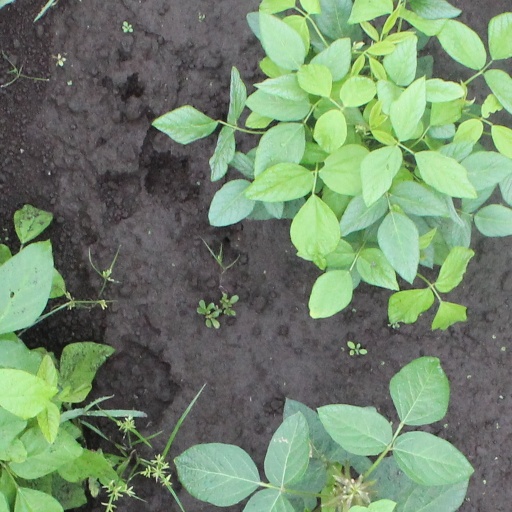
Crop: soybean